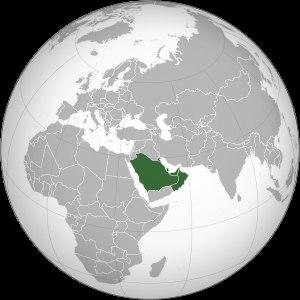
Le marché commun du Golfe est une union économique entre les six monarchies du Golfe Persique ; cette union a pour but d'ouvrir les frontières aux personnes, capitaux et marchandises et à plus long terme de créer une monnaie unique sur le modèle européen. L'annonce a été faite à la fin du 28ᵉ sommet du Golfe à Doha et il a officiellement été créé le 1ᵉʳ janvier 2008.